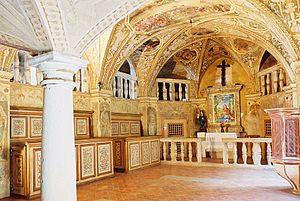
Le château de Grabštejn, ou de Grafenstein est situé non loin de Liberec, où les frontières de trois pays se rencontrent, celles de la République tchèque, de l´Allemagne et de la Pologne. Le château de Grabstein a été construit au XIIIᵉ siècle. Il appartint au chancelier de la couronne Georg Mehl von Strelitz à partir de 1562, qui en a d’ailleurs fait sa résidence de 1566 à 1586. Il y avait de plus un bureau en dessous du château qui a été rénové dans le style classique autour de 1830. Un peu avant, aux alentours de 1818, le duc Kristian de Clam-Gallas construisit un nouveau château juste en dessous de l’ancien, entouré d’un grand parc avec de nombreuses plantes de grande valeur.